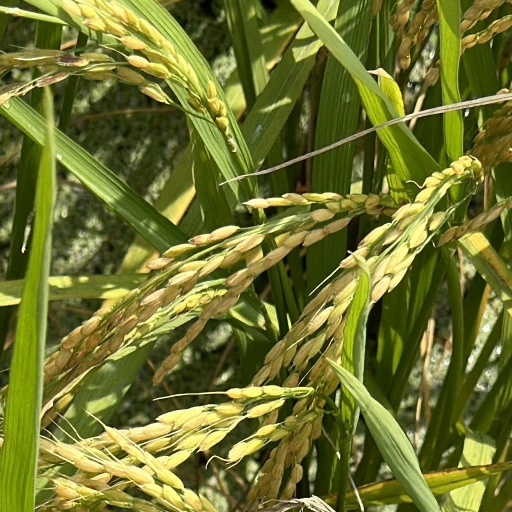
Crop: rice